Petrus Apianus

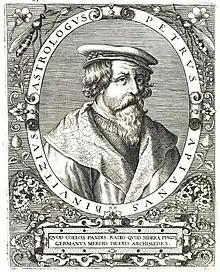
Apianus on a 16th-century engraving by Theodor de Bry

Petrus Apianus (April 16, 1495 – April 21, 1552), also known as Peter Apian, Peter Bennewitz, and Peter Bienewitz, was a German humanist, known for his works in mathematics, astronomy and cartography. His work on "cosmography", the field that dealt with the earth and its position in the universe, was presented in his most famous publications, "Astronomicum Caesareum" (1540) and "Cosmographicus liber" (1524). His books were extremely influential in his time, with the numerous editions in multiple languages being published until 1609. The lunar crater "Apianus" and asteroid 19139 Apian are named in his honour.